Bucket seat

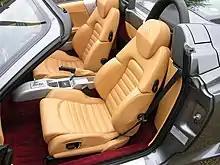
Bucket seats in a high-performance 2-seat 2009 Ferrari 360 Spider

A bucket seat is a car seat contoured to hold one person, distinct from a flat bench seat designed to fit multiple people. In its simplest form, it contours somewhat to the human body, but may have a deep seat and exaggerated sides that partially enclose and support the body in high-performance automobiles.